R. G. LeTourneau

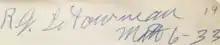
Signature of R. G. Letourneau, citing Matthew 6:33, a Bible verse that was foundational to his life

As described in his 2007 company biography, "[i]n 1917, [R.G.] married Evelyn Peterson, the daughter of a draying company owner from Minnesota."